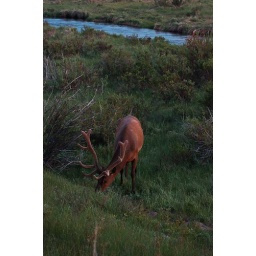
A large bull elk grazes near the Big Thompson river